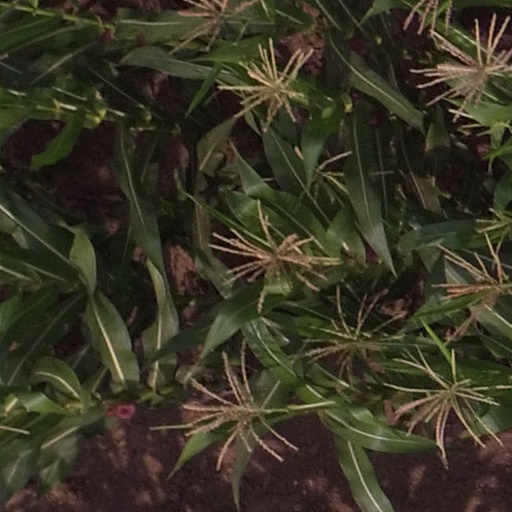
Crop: maize; corn